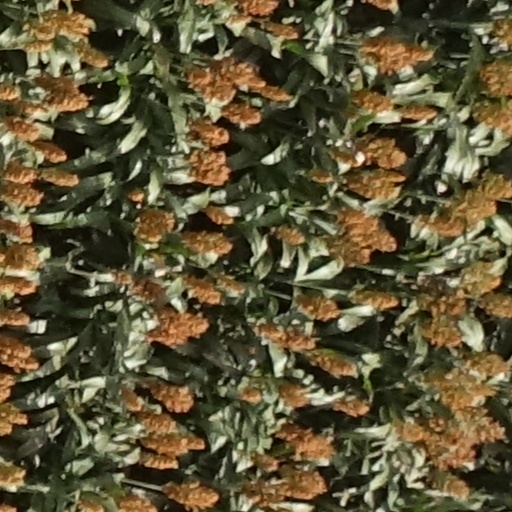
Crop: sorghum